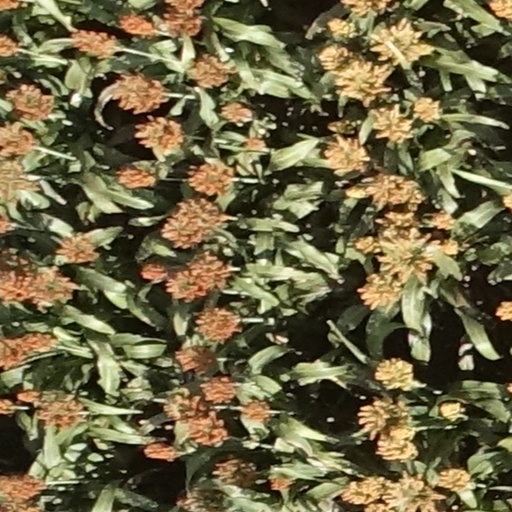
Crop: sorghum